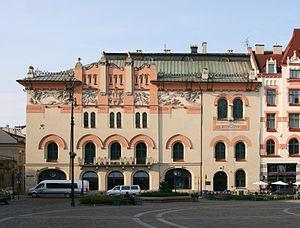
Le Théâtre Stary de Cracovie est une scène polonaise inaugurée en 1781. Il est le deuxième théâtre le plus ancien de Pologne après le Théâtre national de Varsovie fondé en 1765. En 1991, le Théâtre Stary obtient le statut du théâtre national et prend le nom de Helena Modrzejewska, en l'honneur de la plus célèbre actrice polonaise qui s'y produisait au XIXᵉ siècle.